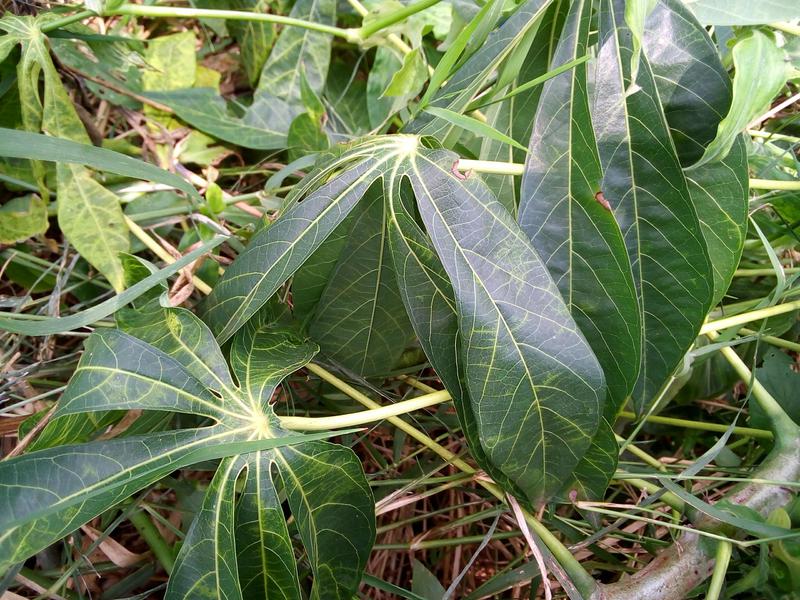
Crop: cassava
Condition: brown_streak_disease